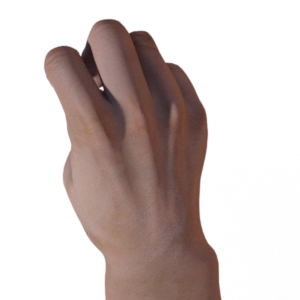
Label: rock